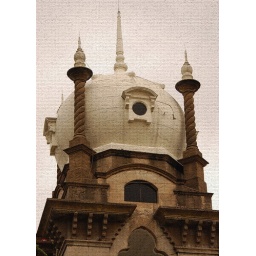
The bulbous tower of the old train station in Kuala Lampur, Malaysia